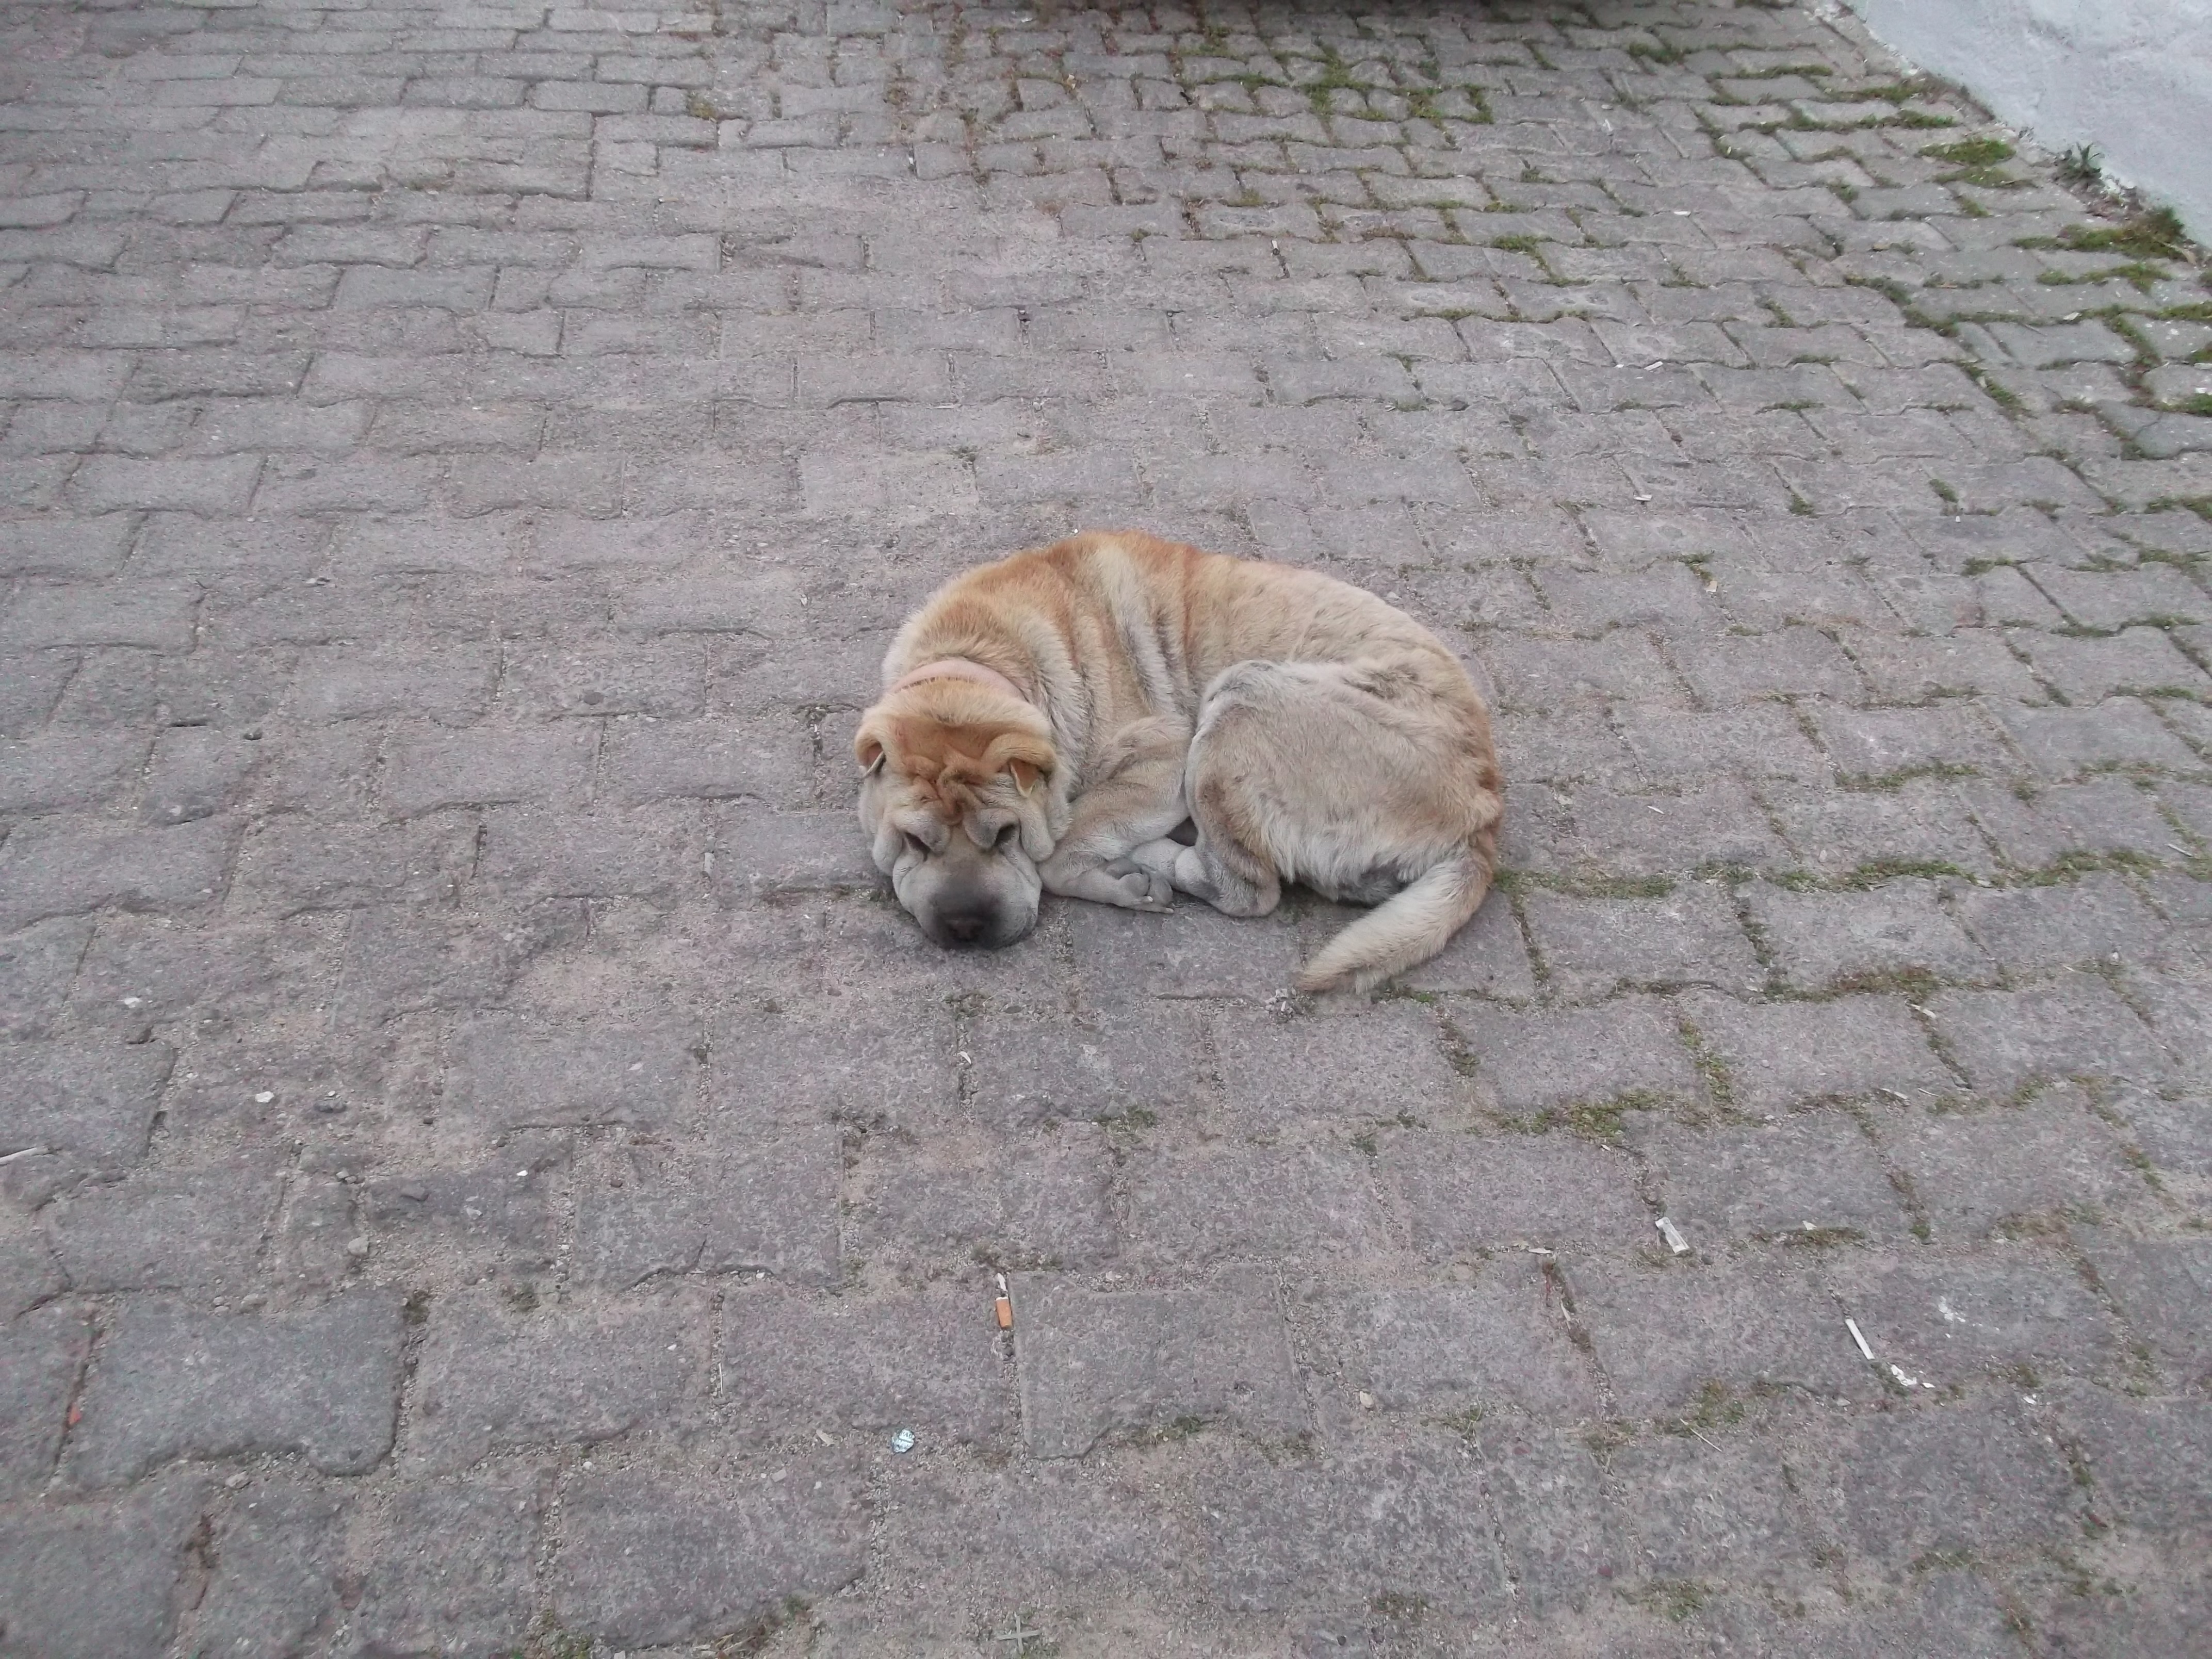
street, dog, cat, mammal, vertebrate, scott, sleepyhead, street dog, dog like mammal, dog breed group, dog crossbreeds